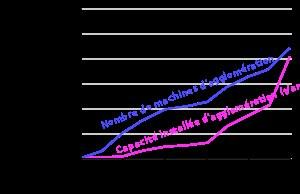
Une usine d'agglomération est une installation sidérurgique servant à fritter le minerai de fer pour le rendre apte à l'utilisation dans le haut fourneau. Le minerai de fer est tout d'abord mélangé avec de la castine et un combustible solide bon marché. L'opération d'agglomération proprement dite consiste à brûler le combustible pour atteindre la température de frittage du minerai. Le produit obtenu, appelé « aggloméré », a une composition chimique, une porosité et une tenue mécanique compatibles avec le fonctionnement du haut fourneau.